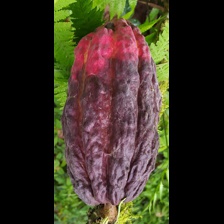
Label: phytophthora